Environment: real
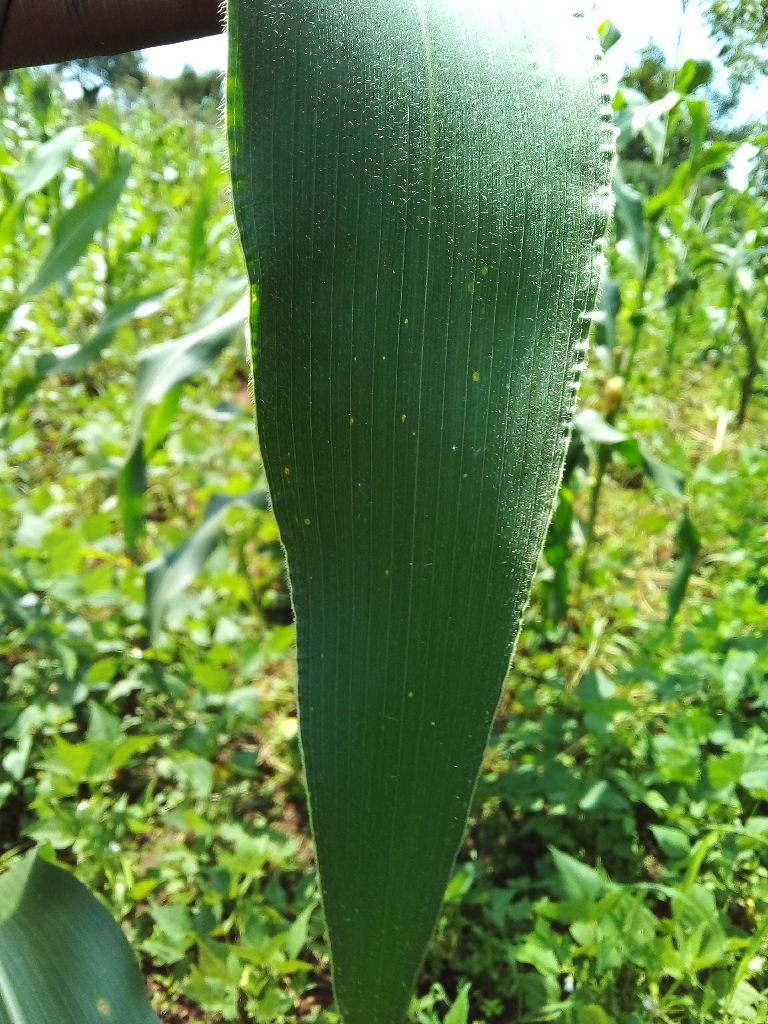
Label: healthy